Double burden

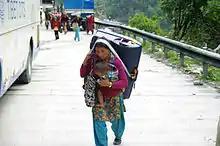
Woman working while taking care of her child

The gender wage gap is a possible consequence of occupational segregation. The gender wage gap is the "difference between wages earned by women and men". In 2008, globally, men were estimated to earn 16.5 per cent more than women. The gender wage gap is narrowing, but progress remains slow. Additionally, the narrowing of the gender wage gap may be attributed to a decrease in men's wages instead of an increase in women's wages. "The persistent gender wage gap across regions may reflect a number of factors, including women's continued disadvantage in terms of education and skills; their lack of an organized voice and bargaining power; gender-specific constraints on their labour market mobility; and their relatively high involvement in part-time or temporary jobs." Many characteristics of the labor market constrain the employment opportunities of women and make it easier for them to be responsible for care work.